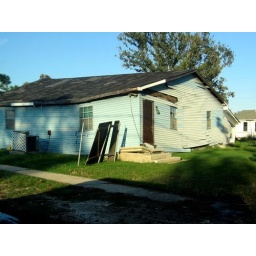
a house .. that was across the street (i think) from the house that we were gutting in new orleans.